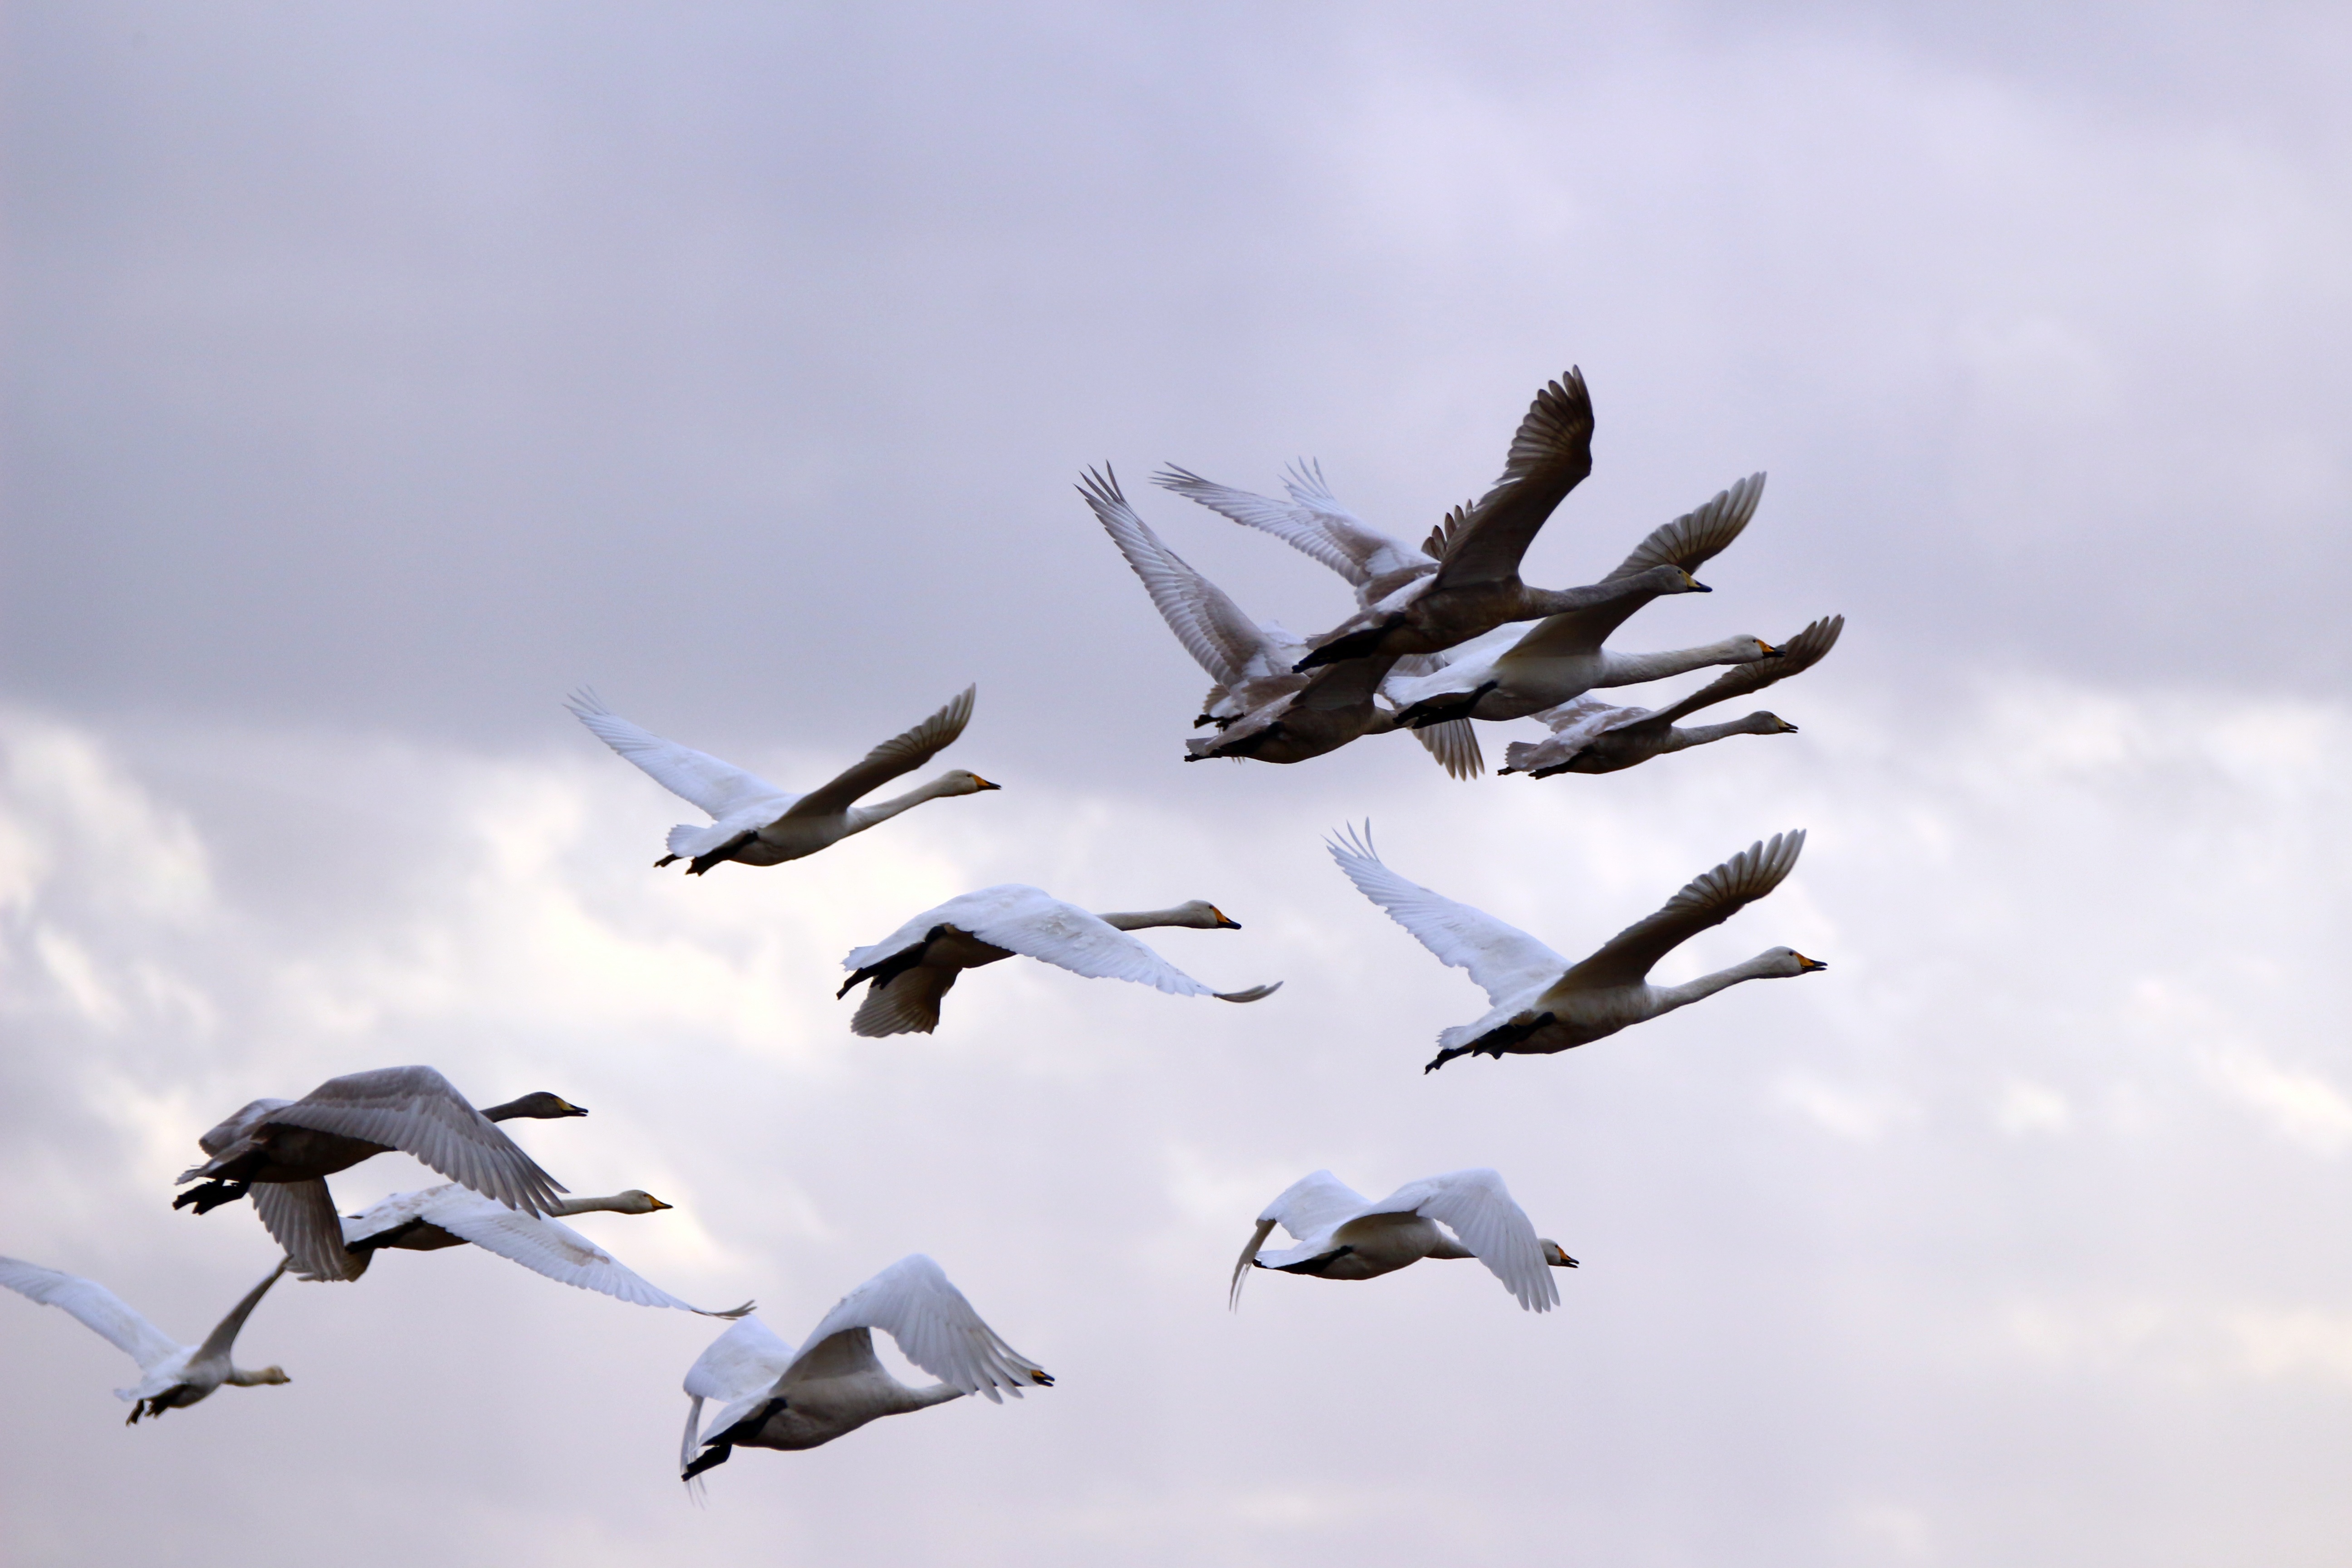
bird, wing, sky, flock, flight, birds, swan, swans, water bird, bird migration, swarm, flock of birds, air force, migratory birds, migratory bird, whooper swan, atmosphere of earth, animal migration